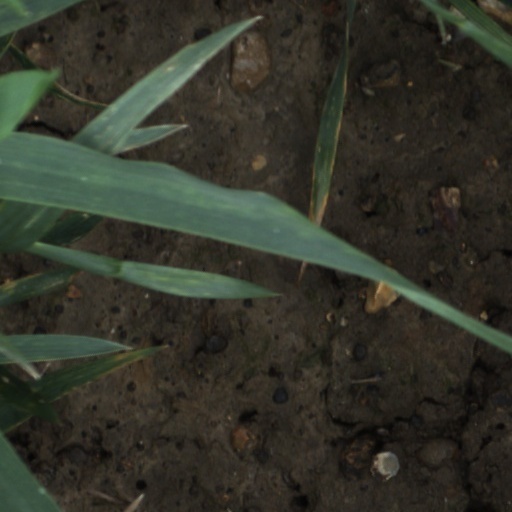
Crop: wheat